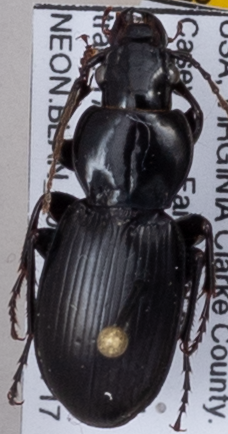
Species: Cyclotrachelus furtivus
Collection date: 2018-07-17
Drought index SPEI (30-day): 0.924
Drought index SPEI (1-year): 1.28
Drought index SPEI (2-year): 1.01